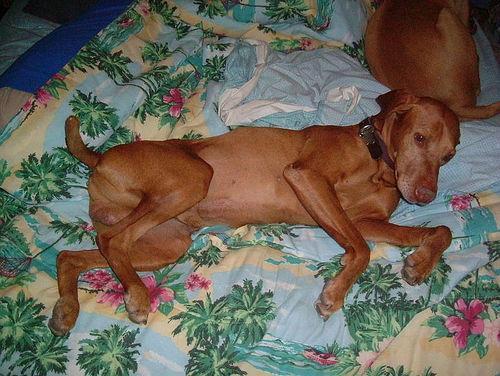
vizsla